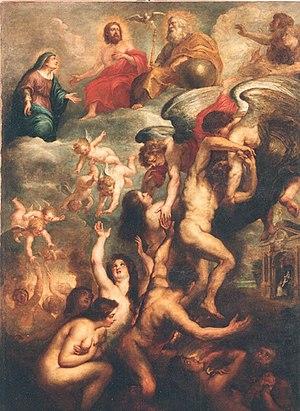
Dans le catholicisme, le purgatoire est le lieu de purification où les âmes des défunts morts en état de grâce, et assurés du salut éternel, vont expier les péchés dont ils n'ont pas fait une pénitence suffisante avant leur trépas, à la suite d'un jugement particulier. L'idée de purgatoire est une vérité de foi pour le catholicisme mais elle n'est pas acceptée par les différents courants du protestantisme ni par l'Église orthodoxe. Les catholiques avancent certains versets des Écritures pour justifier leur croyances. Ceux qui meurent dans la grâce et l’amitié de Dieu, mais imparfaitement purifiés, c'est-à-dire avec des résistances à l'amour de Dieu, bien qu’assurés de leur salut éternel, connaissent après leur mort un temps de purification qui les libère complètement du mal. Ainsi, ils obtiennent la sainteté nécessaire pour entrer dans la joie du paradis.